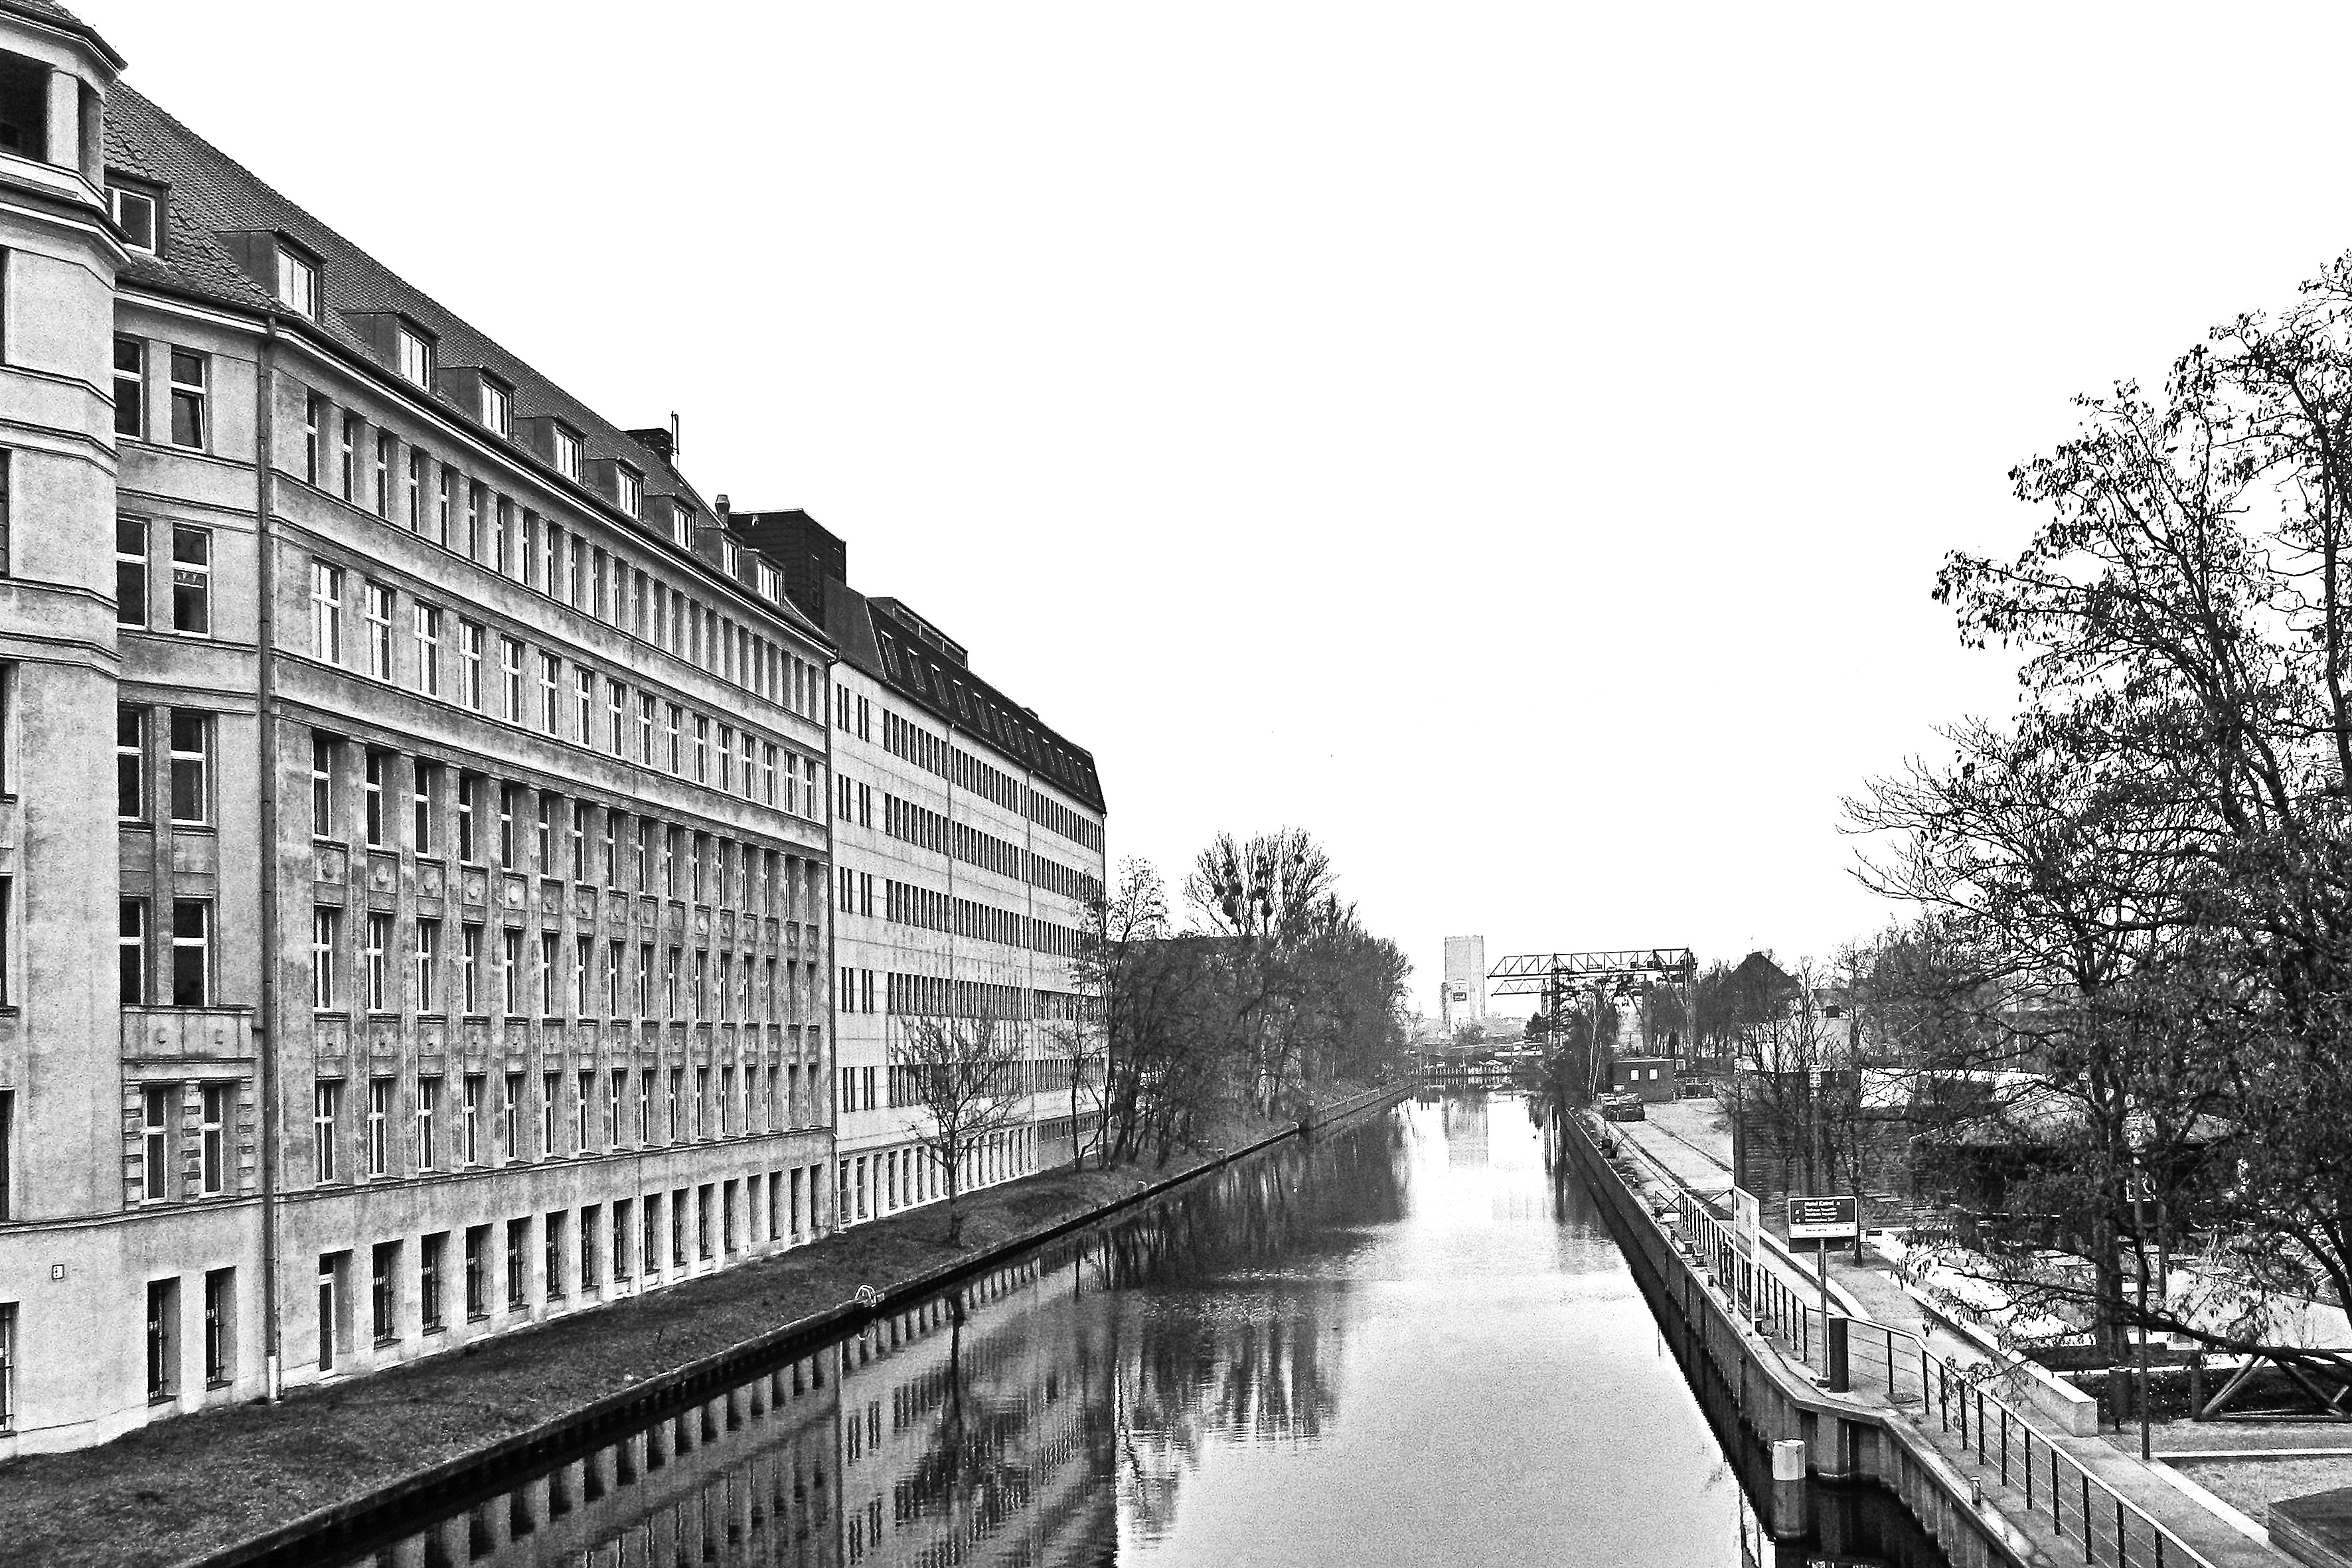
landscape, black and white, architecture, retro, canal, cityscape, facade, monochrome, waterway, trees, homes, berlin, nostalgic, channel, waters, water running, monochrome photography